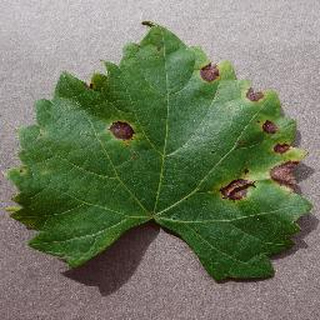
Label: grape_black_rot